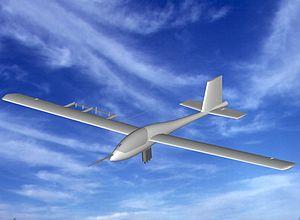
Advanced Soaring Concepts est un fabricant de planeurs américain installé à Camarillo, Californie. Outre des planeurs européens construits sous licence, il commercialise des planeurs en kit pour la construction amateur.
L'Apex était un projet de planeur sans pilote étudié par Advanced Soaring Concepts pour les besoins de la NASA dans le cadre d’un programme de recherches sur les phénomènes aérodynamiques à très haute altitude.